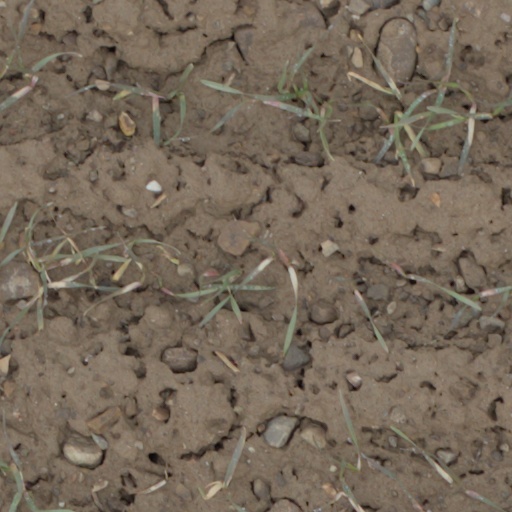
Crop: wheat